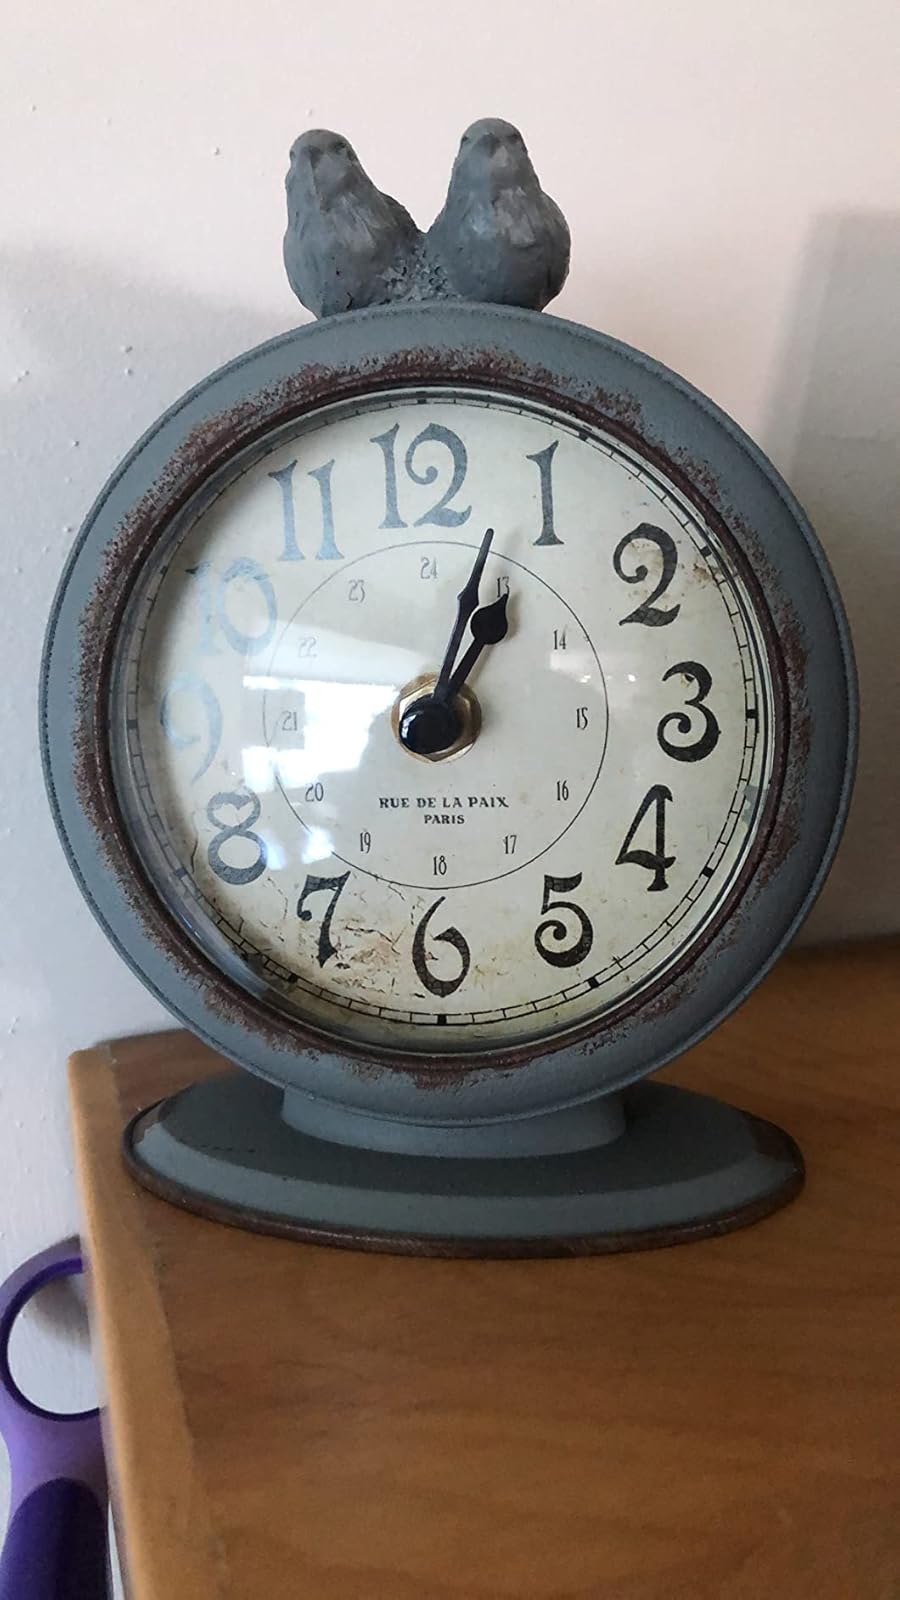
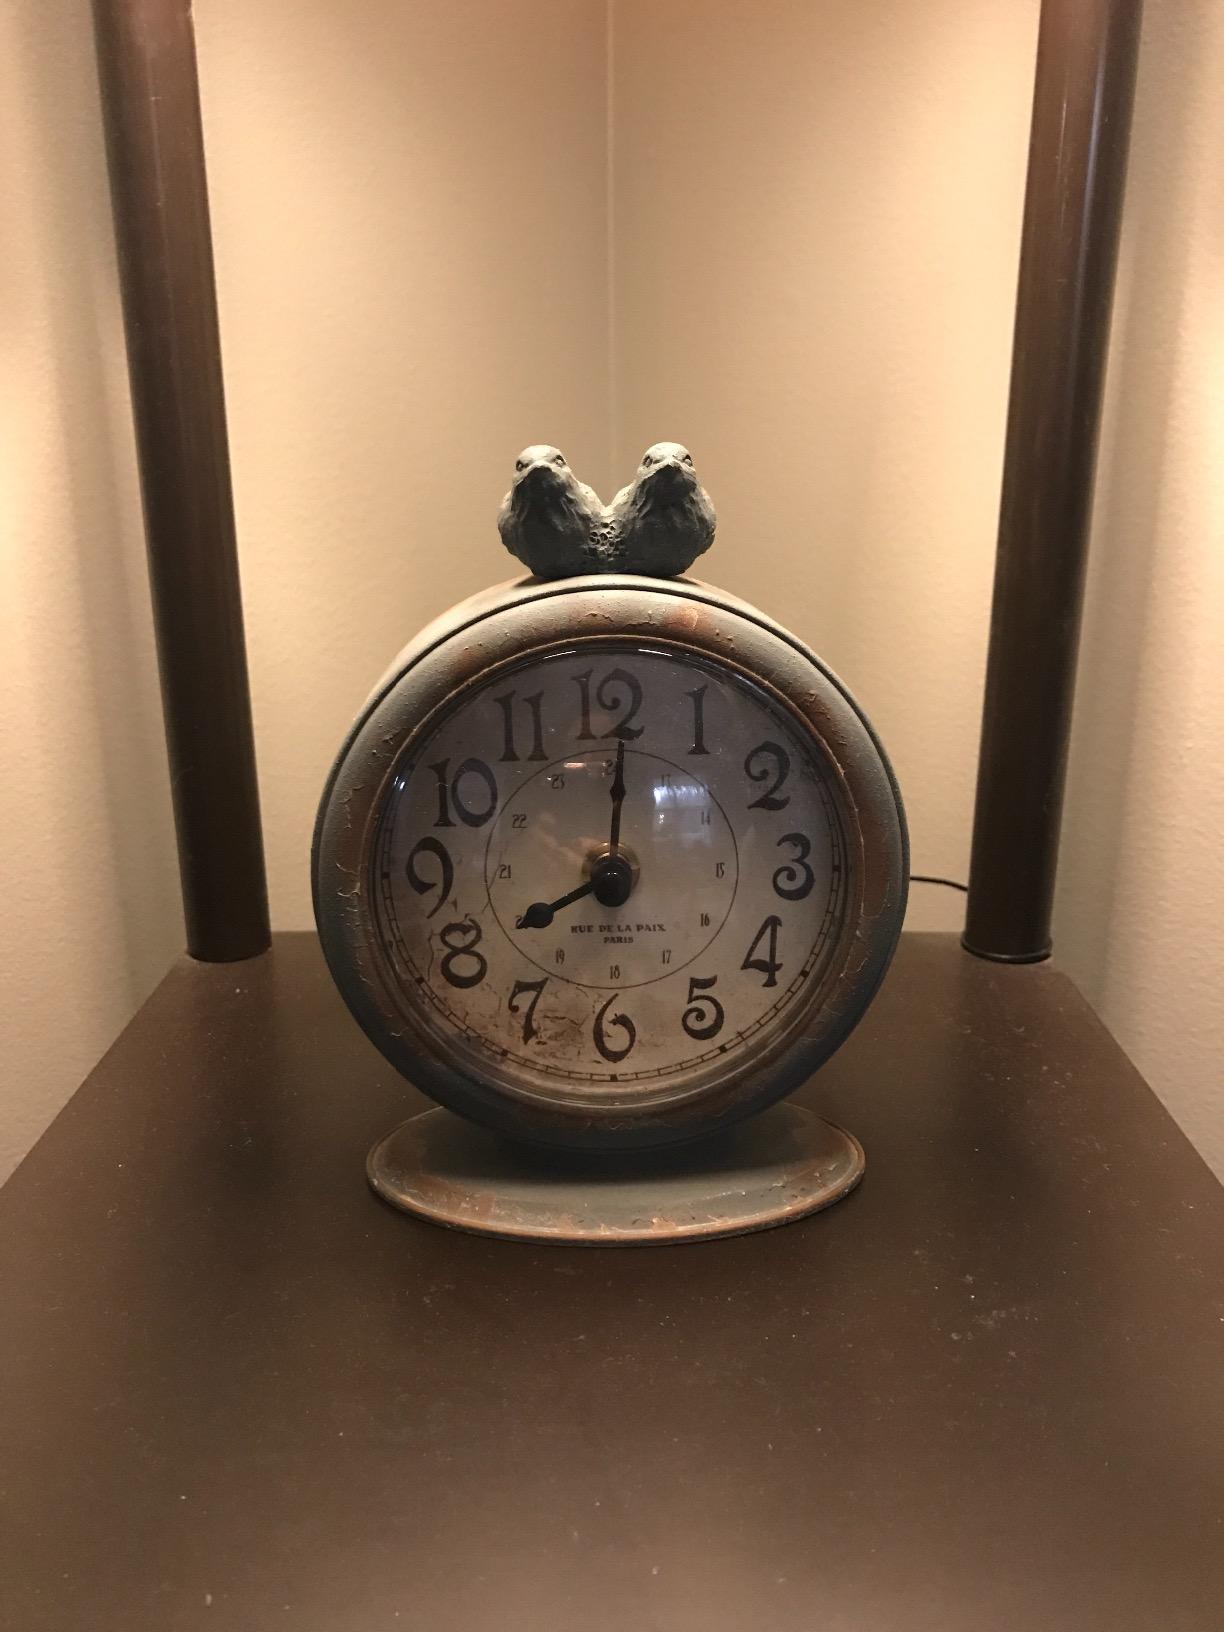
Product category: clock
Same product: yes